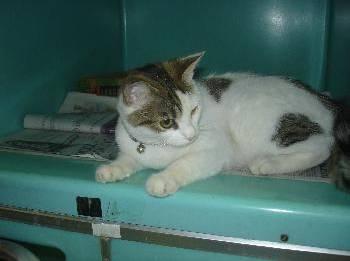
cat